The Divine Move

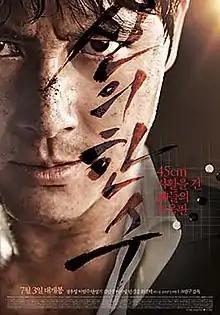
Theatrical release poster

The Divine Move is a 2014 South Korean neo-noir action crime film directed by Jo Bum-gu. It stars Jung Woo-sung as a former baduk player, and revolves around his quest for revenge.